Horseshoe

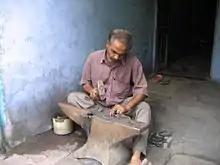
Making horseshoes in India

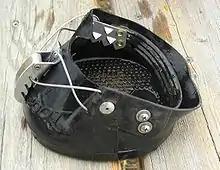
A hoof boot

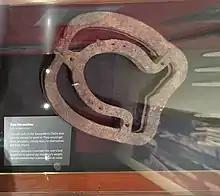
An oversized horseshoe for soft soil to distribute horse's weight

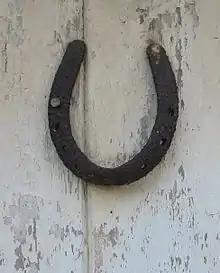
A horseshoe on a door is regarded as a protective talisman in some cultures.

Historians differ on the origin of the horseshoe. Because iron was a valuable commodity, and any worn out items were generally reforged and reused, it is difficult to locate clear archaeological evidence. Although some credit the Druids, there is no hard evidence to support this claim. In 1897 four bronze horseshoes with what are apparently nail holes were found in an Etruscan tomb dated around 400 BC. The assertion by some historians that the Romans invented the "mule shoes" sometime after 100 BC is supported by a reference by Catullus who died in 54 BC. However, these references to use of horseshoes and muleshoes in Rome may have been to the "hipposandal"—leather boots, reinforced by an iron plate, rather than to nailed horseshoes.